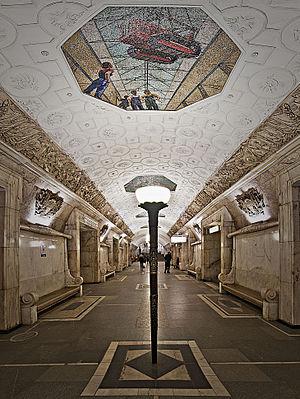
Novokouznetskaïa est une station de la ligne Zamoskvoretskaïa du métro de Moscou, située sur le territoire de l'arrondissement Zamoskvoretche, dans le district administratif central de Moscou.